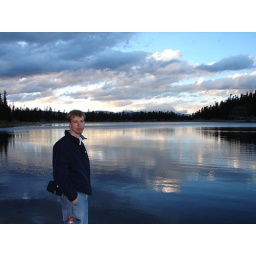
A shot of me at the lake, the colors on the clouds and the reflection in the lake is beautiful.